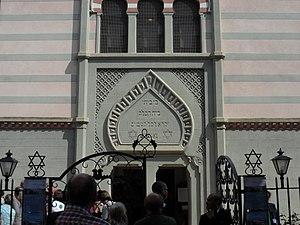
La synagogue Beth-Yaacov de Genève, connue initialement sous le nom de « Grande synagogue de Genève », est située au n°7 de la place de la Synagogue. Elle est édifiée entre 1857 et 1859 par l'architecte zurichois de confession protestante Johann Heinrich Bachofen.